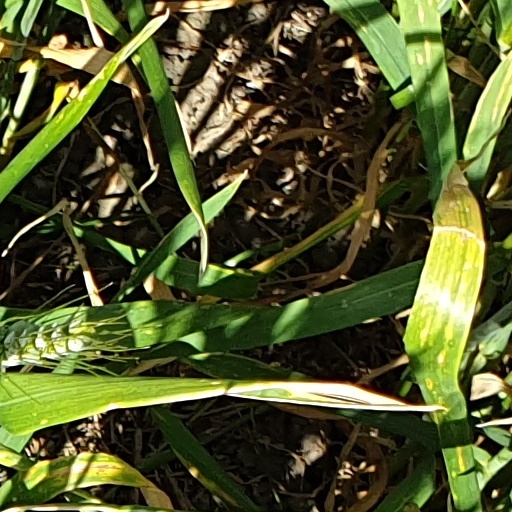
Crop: wheat